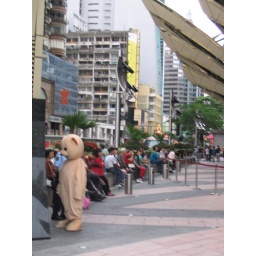
bear checking itself in the mirror outside the casino